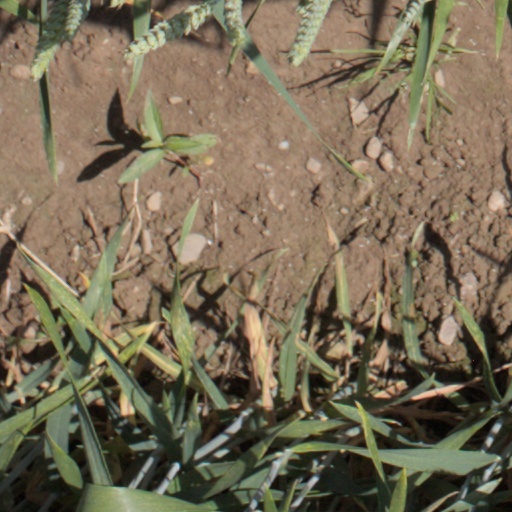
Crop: wheat